Question: Please indicate a possible affordance area of hot dog that can be used for eating
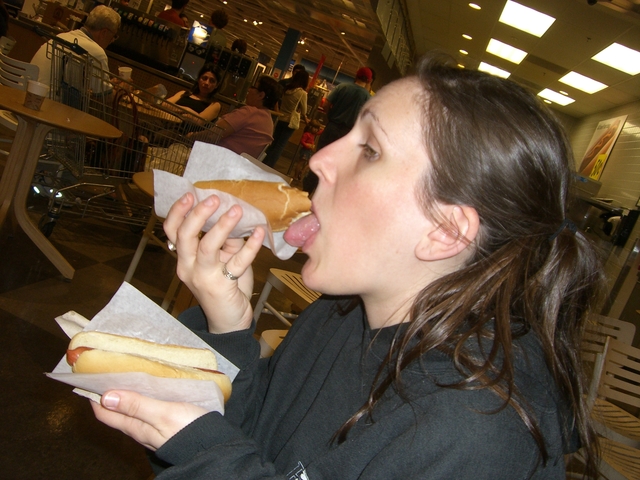
Answer: [186.5, 175, 311.5, 235]